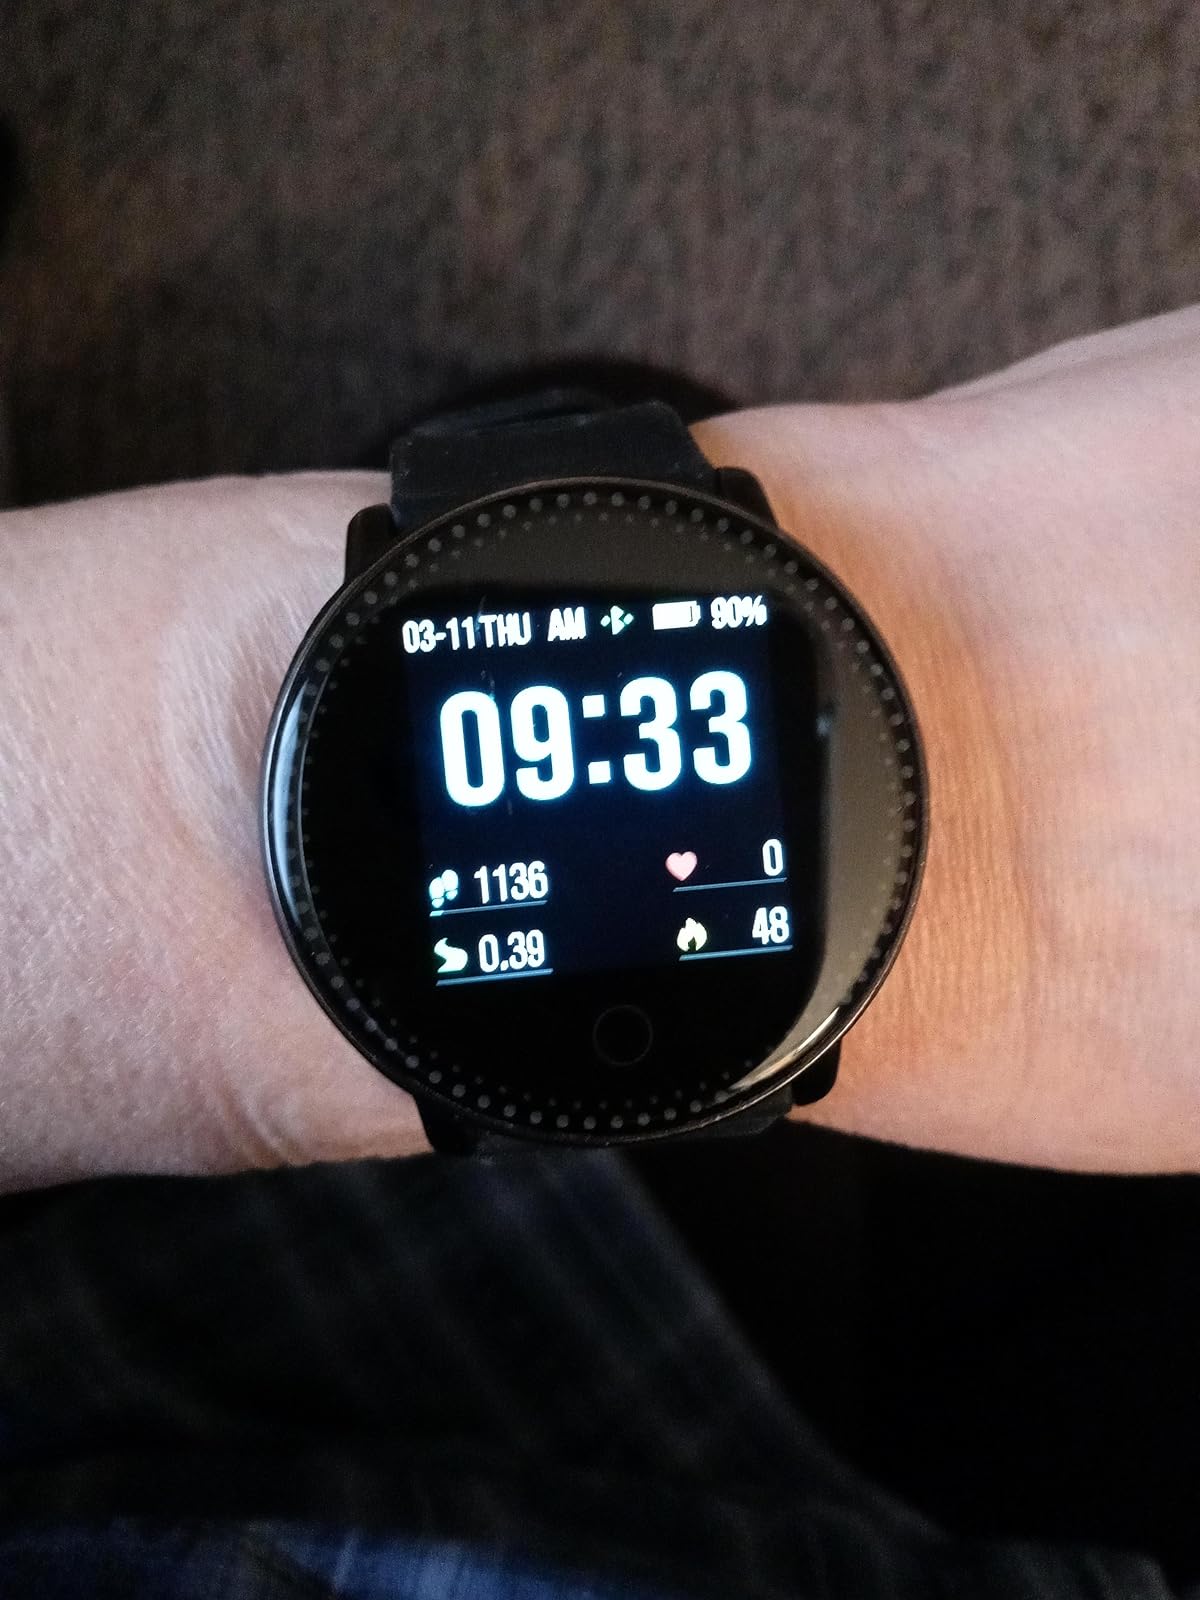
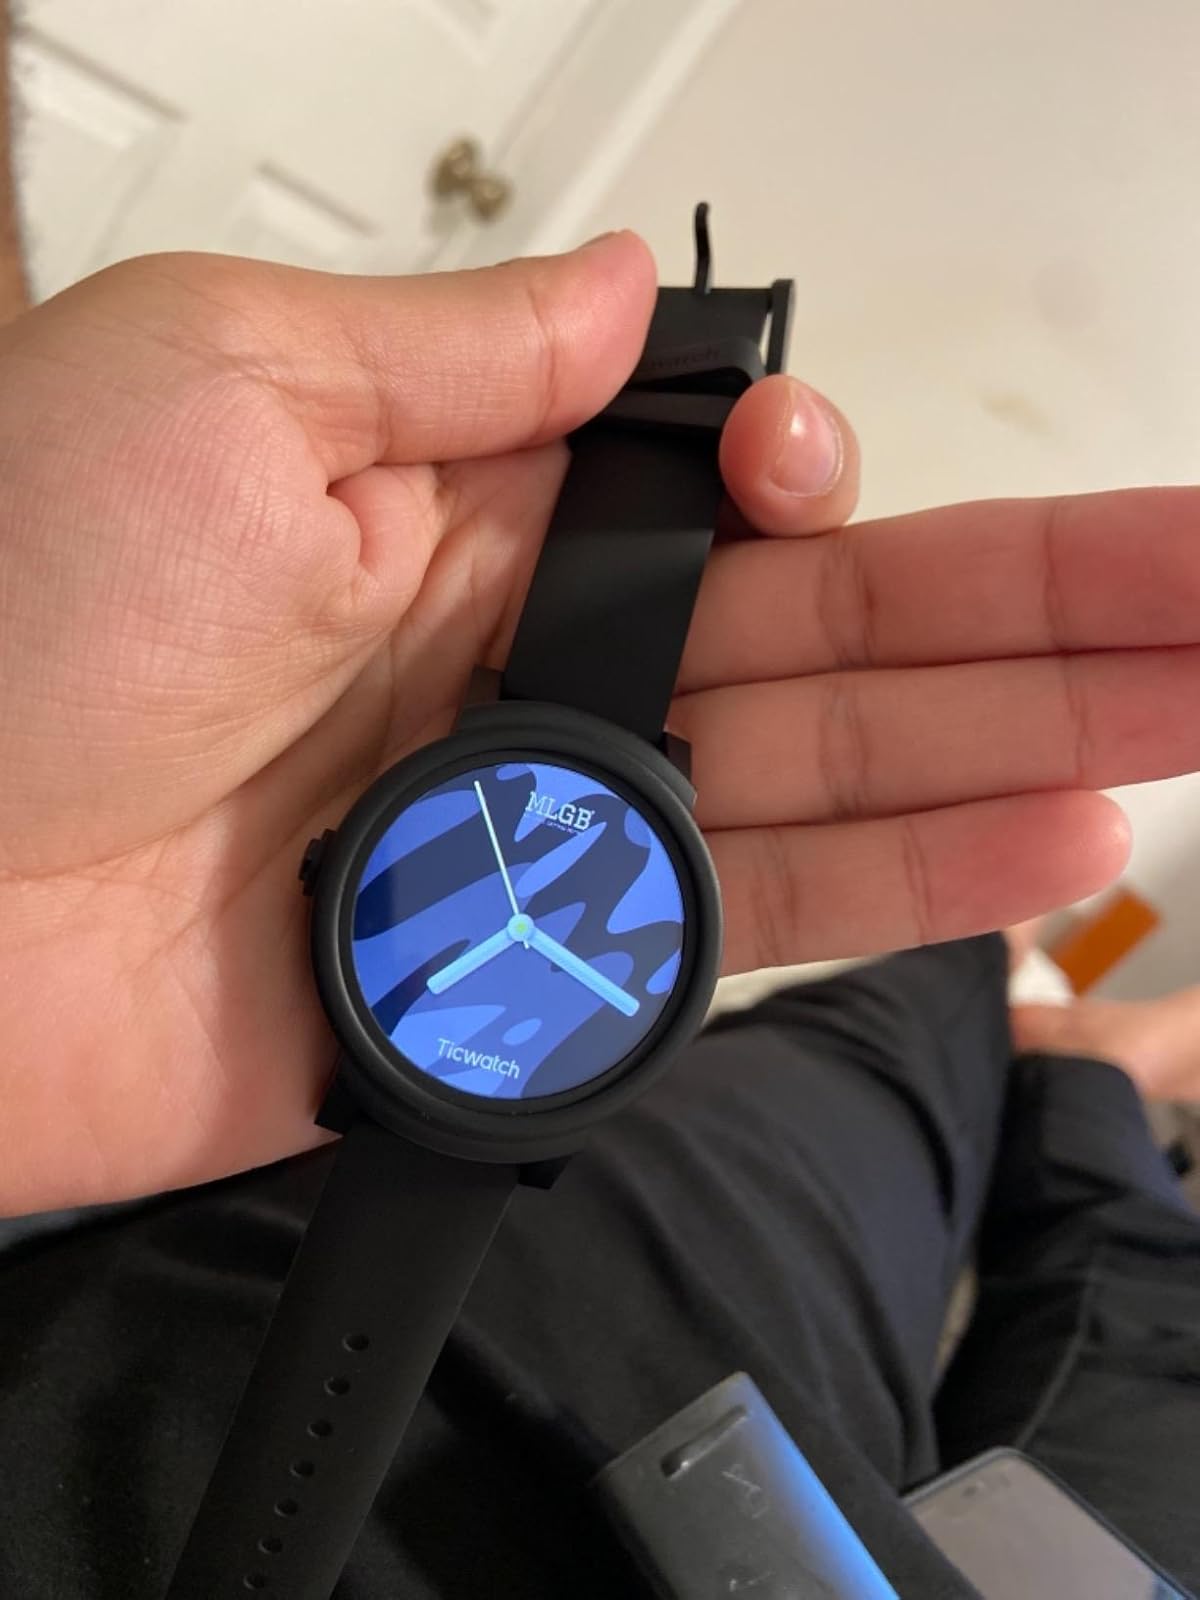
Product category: smartwatch
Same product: no